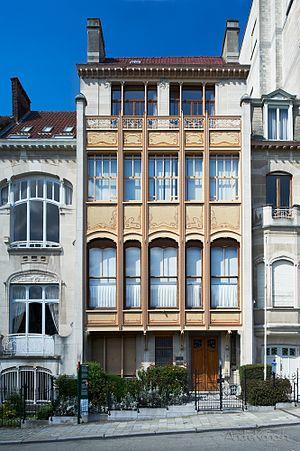
Edmond van Eetvelde ou Stanislas Marie Léon Edmond van Eetvelde était un proche collaborateur du roi Léopold II surtout en la qualité de souverain de l'État indépendant du Congo de ce dernier. Il est également réputé pour avoir fait construire à Bruxelles la maison de maître appelée Hôtel van Eetvelde, sa demeure privée, par l'architecte belge d'art nouveau Victor Horta, en 1898.